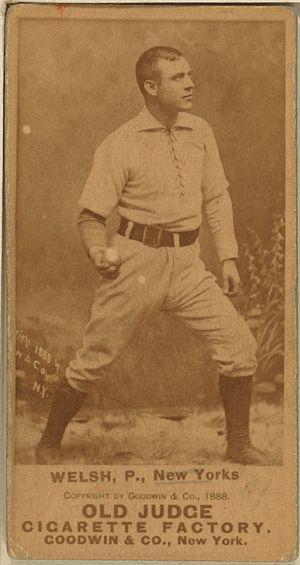
Michael Francis « Mickey » Welch était un joueur de baseball américain pendant le XIXᵉ siècle. Le 11 août, 1890 il fut le troisième lanceur de la Ligue majeure de baseball d'enregistrer au moins 300 victoires dans sa carrière. Il a gagné 44 parties en 1885, au moins 30 parties 4 fois et au moins 20 parties 9 fois. Sa meilleure saison fut 1885, avec 44 victoires pour 11 défaites, 258 retraits sur les prises et une moyenne de points mérités de 1,66.